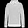
Label: Pullover